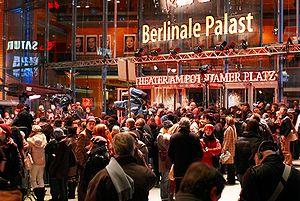
Berlin /bɛʁ.lɛ̃/ est la capitale et la plus grande ville d'Allemagne. Institutionnellement, c’est une ville-État nommée Land de Berlin.
Le cinéma est un art du spectacle. En français, il est couramment désigné comme le « septième art », d'après l'expression du critique Ricciotto Canudo dans les années 1920. L’art cinématographique se caractérise par le spectacle proposé au public sous la forme d’un film, c’est-à-dire d’un récit, véhiculé par un support qui est enregistré puis lu par un mécanisme continu ou intermittent qui crée l’illusion d’images en mouvement, ou par un enregistrement et une lecture continus de données informatiques. La communication au public du spectacle enregistré, qui se différencie ainsi du spectacle vivant, se fait à l’origine par l’éclairement à travers le support, le passage de la lumière par un jeu de miroirs ou/et des lentilles optiques, et la projection de ce faisceau lumineux sur un écran transparent ou opaque, ou la diffusion du signal numérique sur un écran plasma ou à led. Au sens originel et limitatif, le cinéma est la projection en public d’un film sur un écran. Dès Émile Reynaud, en 1892, les créateurs de films comprennent que le spectacle projeté gagne à être accompagné par une musique qui construit l’ambiance du récit, ou souligne chaque action représentée.